Houston Astros

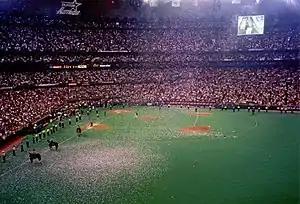
Final Astros regular season game in the Astrodome on October 3, 1999

Off the field, in 1994, the Astros hired one of the first African American general managers, former franchise player Bob Watson. Watson would leave the Astros after the 1995 season to become general manager of the New York Yankees and helped to lead the Yankees to a World Series championship in 1996. He would be replaced by Gerry Hunsicker, who until 2004 would continue to oversee the building of the Astros into one of the better and most consistent organizations in the Major Leagues.